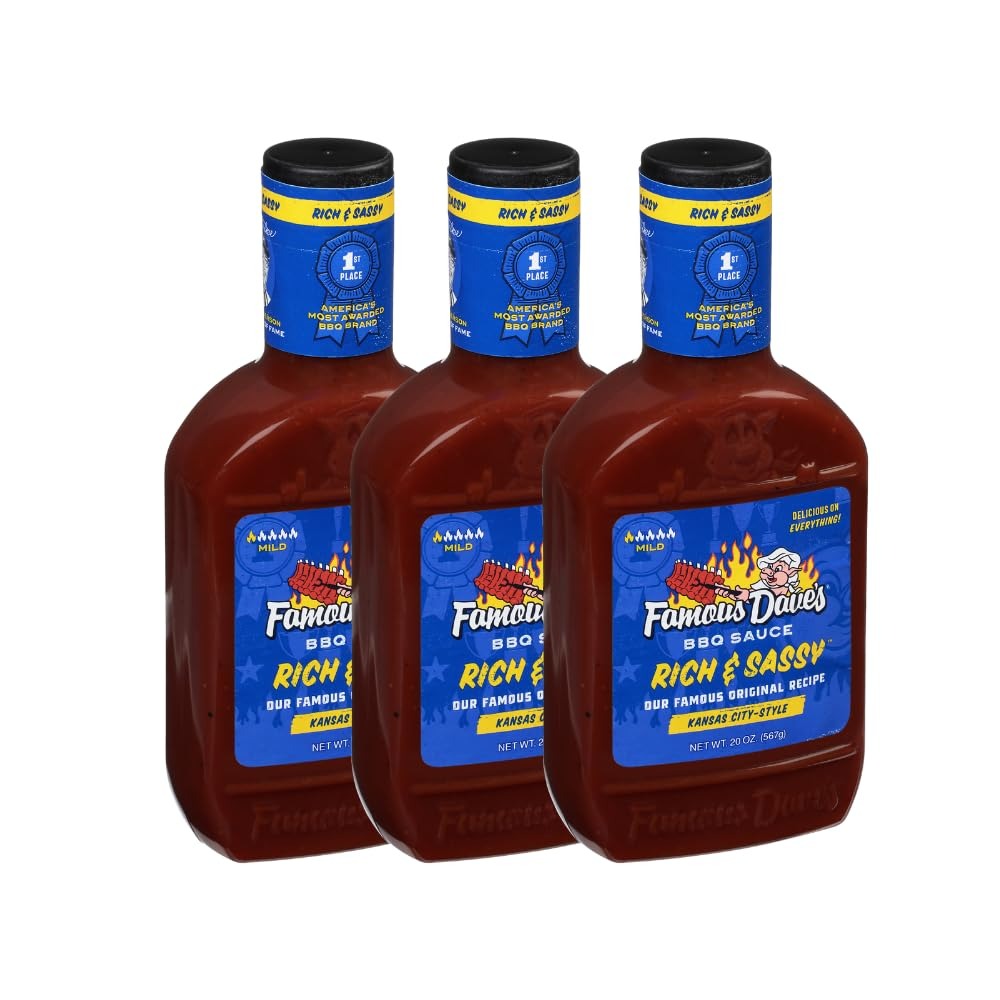
Item Name: Famous Dave's - 3 pck, Rich & Sassy BBQ Sauce (60 oz.)
Bullet Point 1: The Rich & Sassy BBQ Sauce, 60 ounce, from Famous Dave's - 3 pack
Bullet Point 2: SWEET & SMOKY: A rich tomato base is infused with smoky notes, creating a complex flavor profile that complements any grilled dish.
Bullet Point 3: SASSY WITH A KICK: Don't let the "Sassy" fool you - this sauce offers a pleasant touch of heat that builds gradually, perfect for those who enjoy a little spice without overwhelming flavor.
Bullet Point 4: GOOD ISN'T GOOD ENOUGH, MAKE IT FAMOUS: Natural flavors, black strap molasses, fruit juices, herbs and spices work together to make Famous Dave's the real deal; You're not just making a meal, you're carrying on a legend
Bullet Point 5: FAMOUS DAVES AUTHENTIC RECIPES: Whether you're smoking ribs, barbecuing steaks, roasting chicken or grilling burgers, we've got award winning spices, sauces and side dishes to make your meal a success
Bullet Point 6: AWARD-WINNING QUALITY: If you’ve experienced our “Big Slab” of ribs or melt-in-your-mouth corn bread from Famous Dave’s, you know our passion for quality and time-honored ingredients and that's why were a Blue Ribbon Brand
Value: 60.0
Unit: Ounce

Price: 21.8